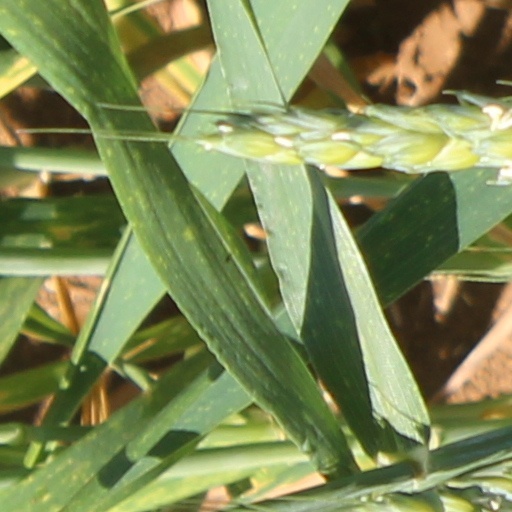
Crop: wheat